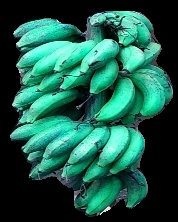
Variety: rasbale
Grade: grade3